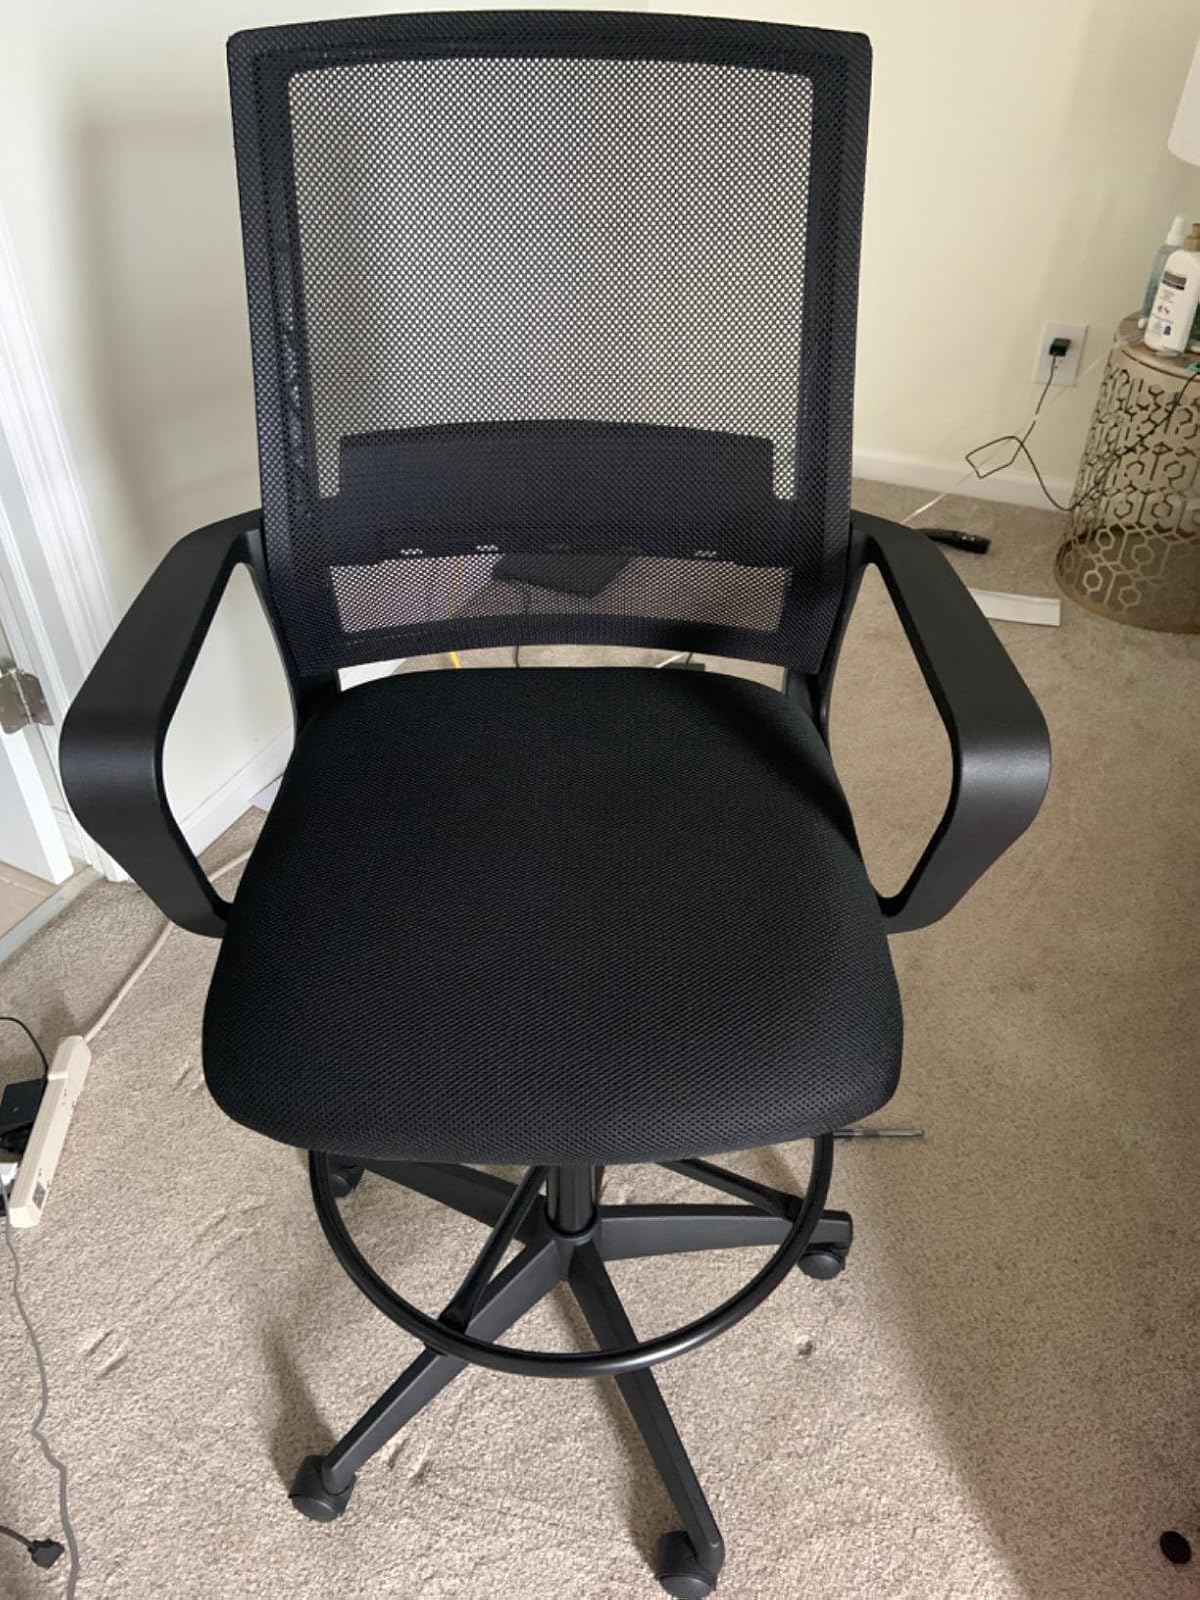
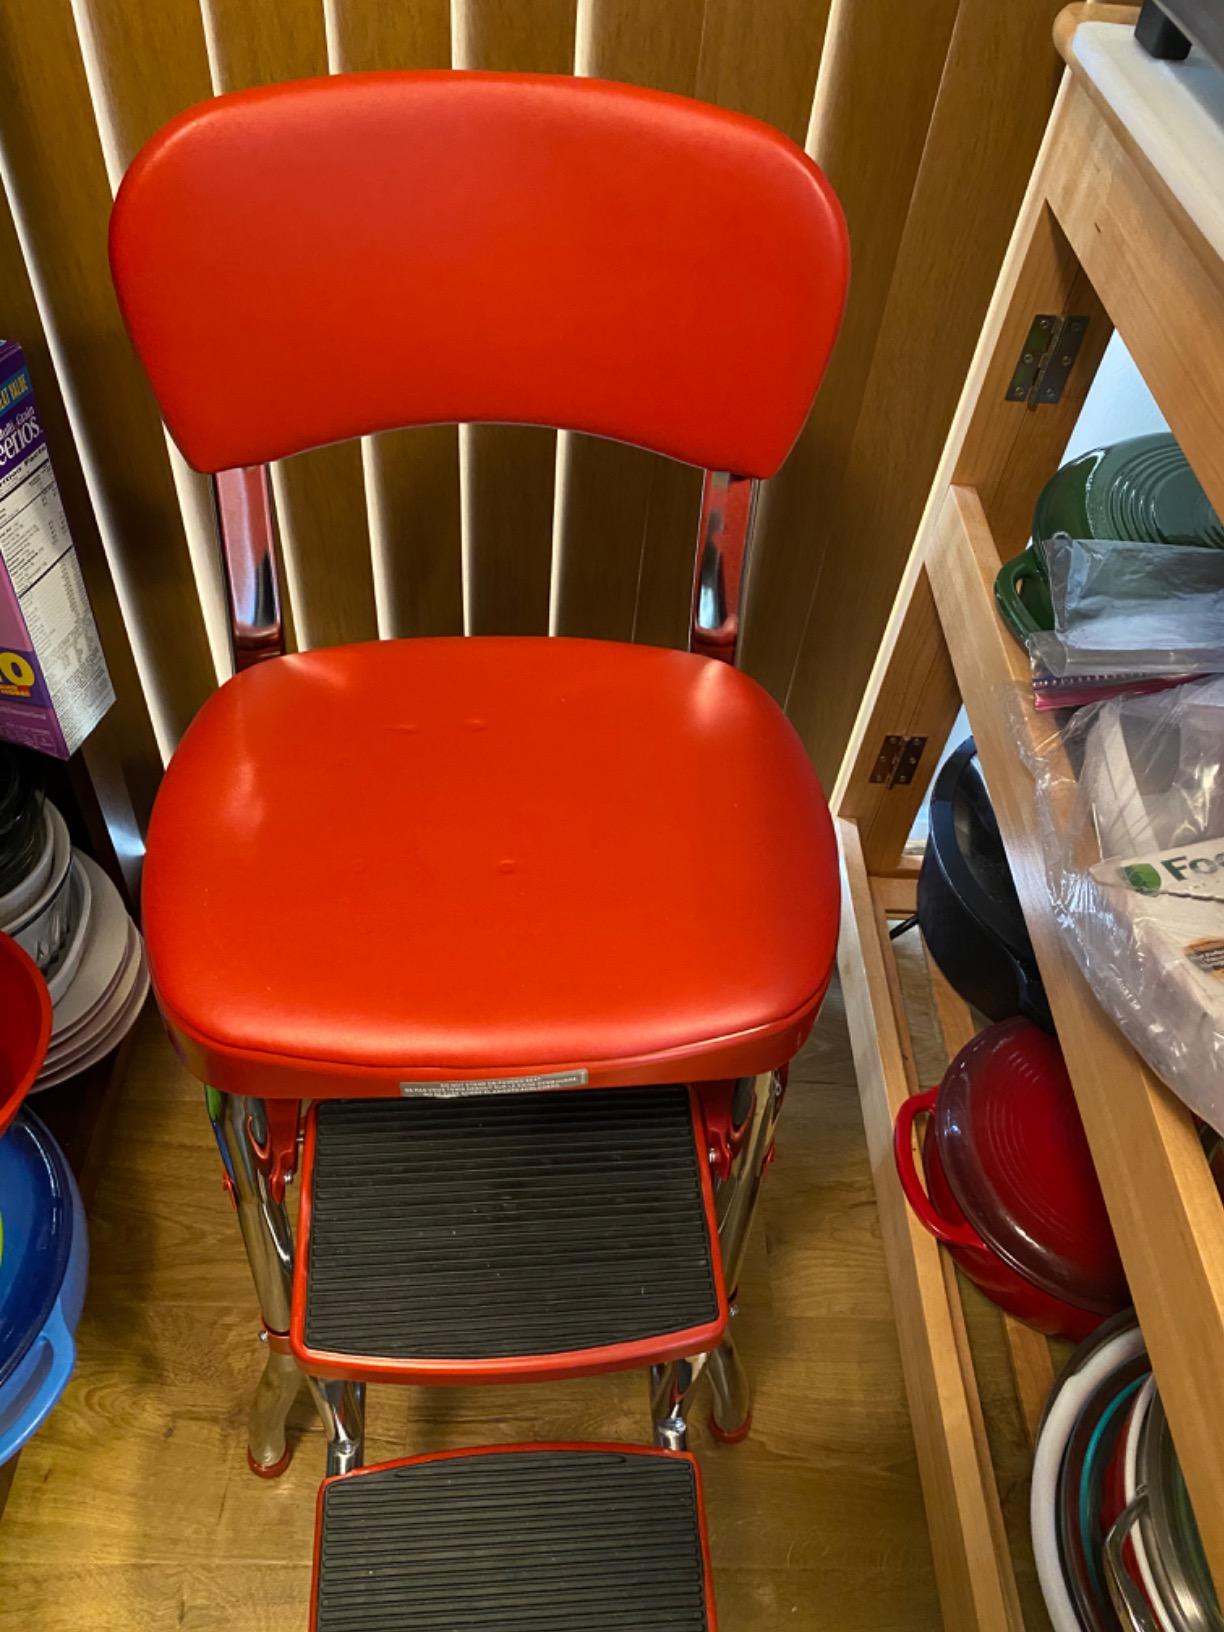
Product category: items_chair
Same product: no